Tom Parker (rugby union)

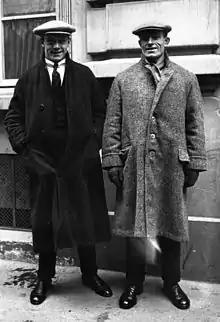
Tom Parker with Steve Morris

Unusual for a new international, Parker gained his first cap against a touring side. In 1919 Parker was chosen to play against the New Zealand Army XV, and the next season would face all the home nations. His first game against England saw a Welsh team filled with new caps, so it was an impressive win when Wales beat their rivals 19–5, with Jerry Shea scoring 16 of the points. Parker's first international try came in 1920 in a match against Ireland at the Cardiff Arms Park. One of Parker's more memorable matches came in 1923 against France when, along with Steve Morris of Cross Keys, he spent large parts of the game fighting against an overly violent French squad.